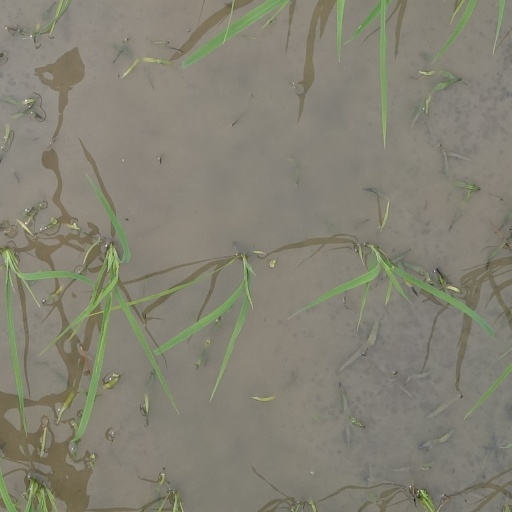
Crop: rice